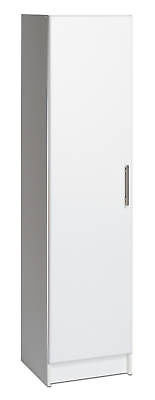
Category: cabinet